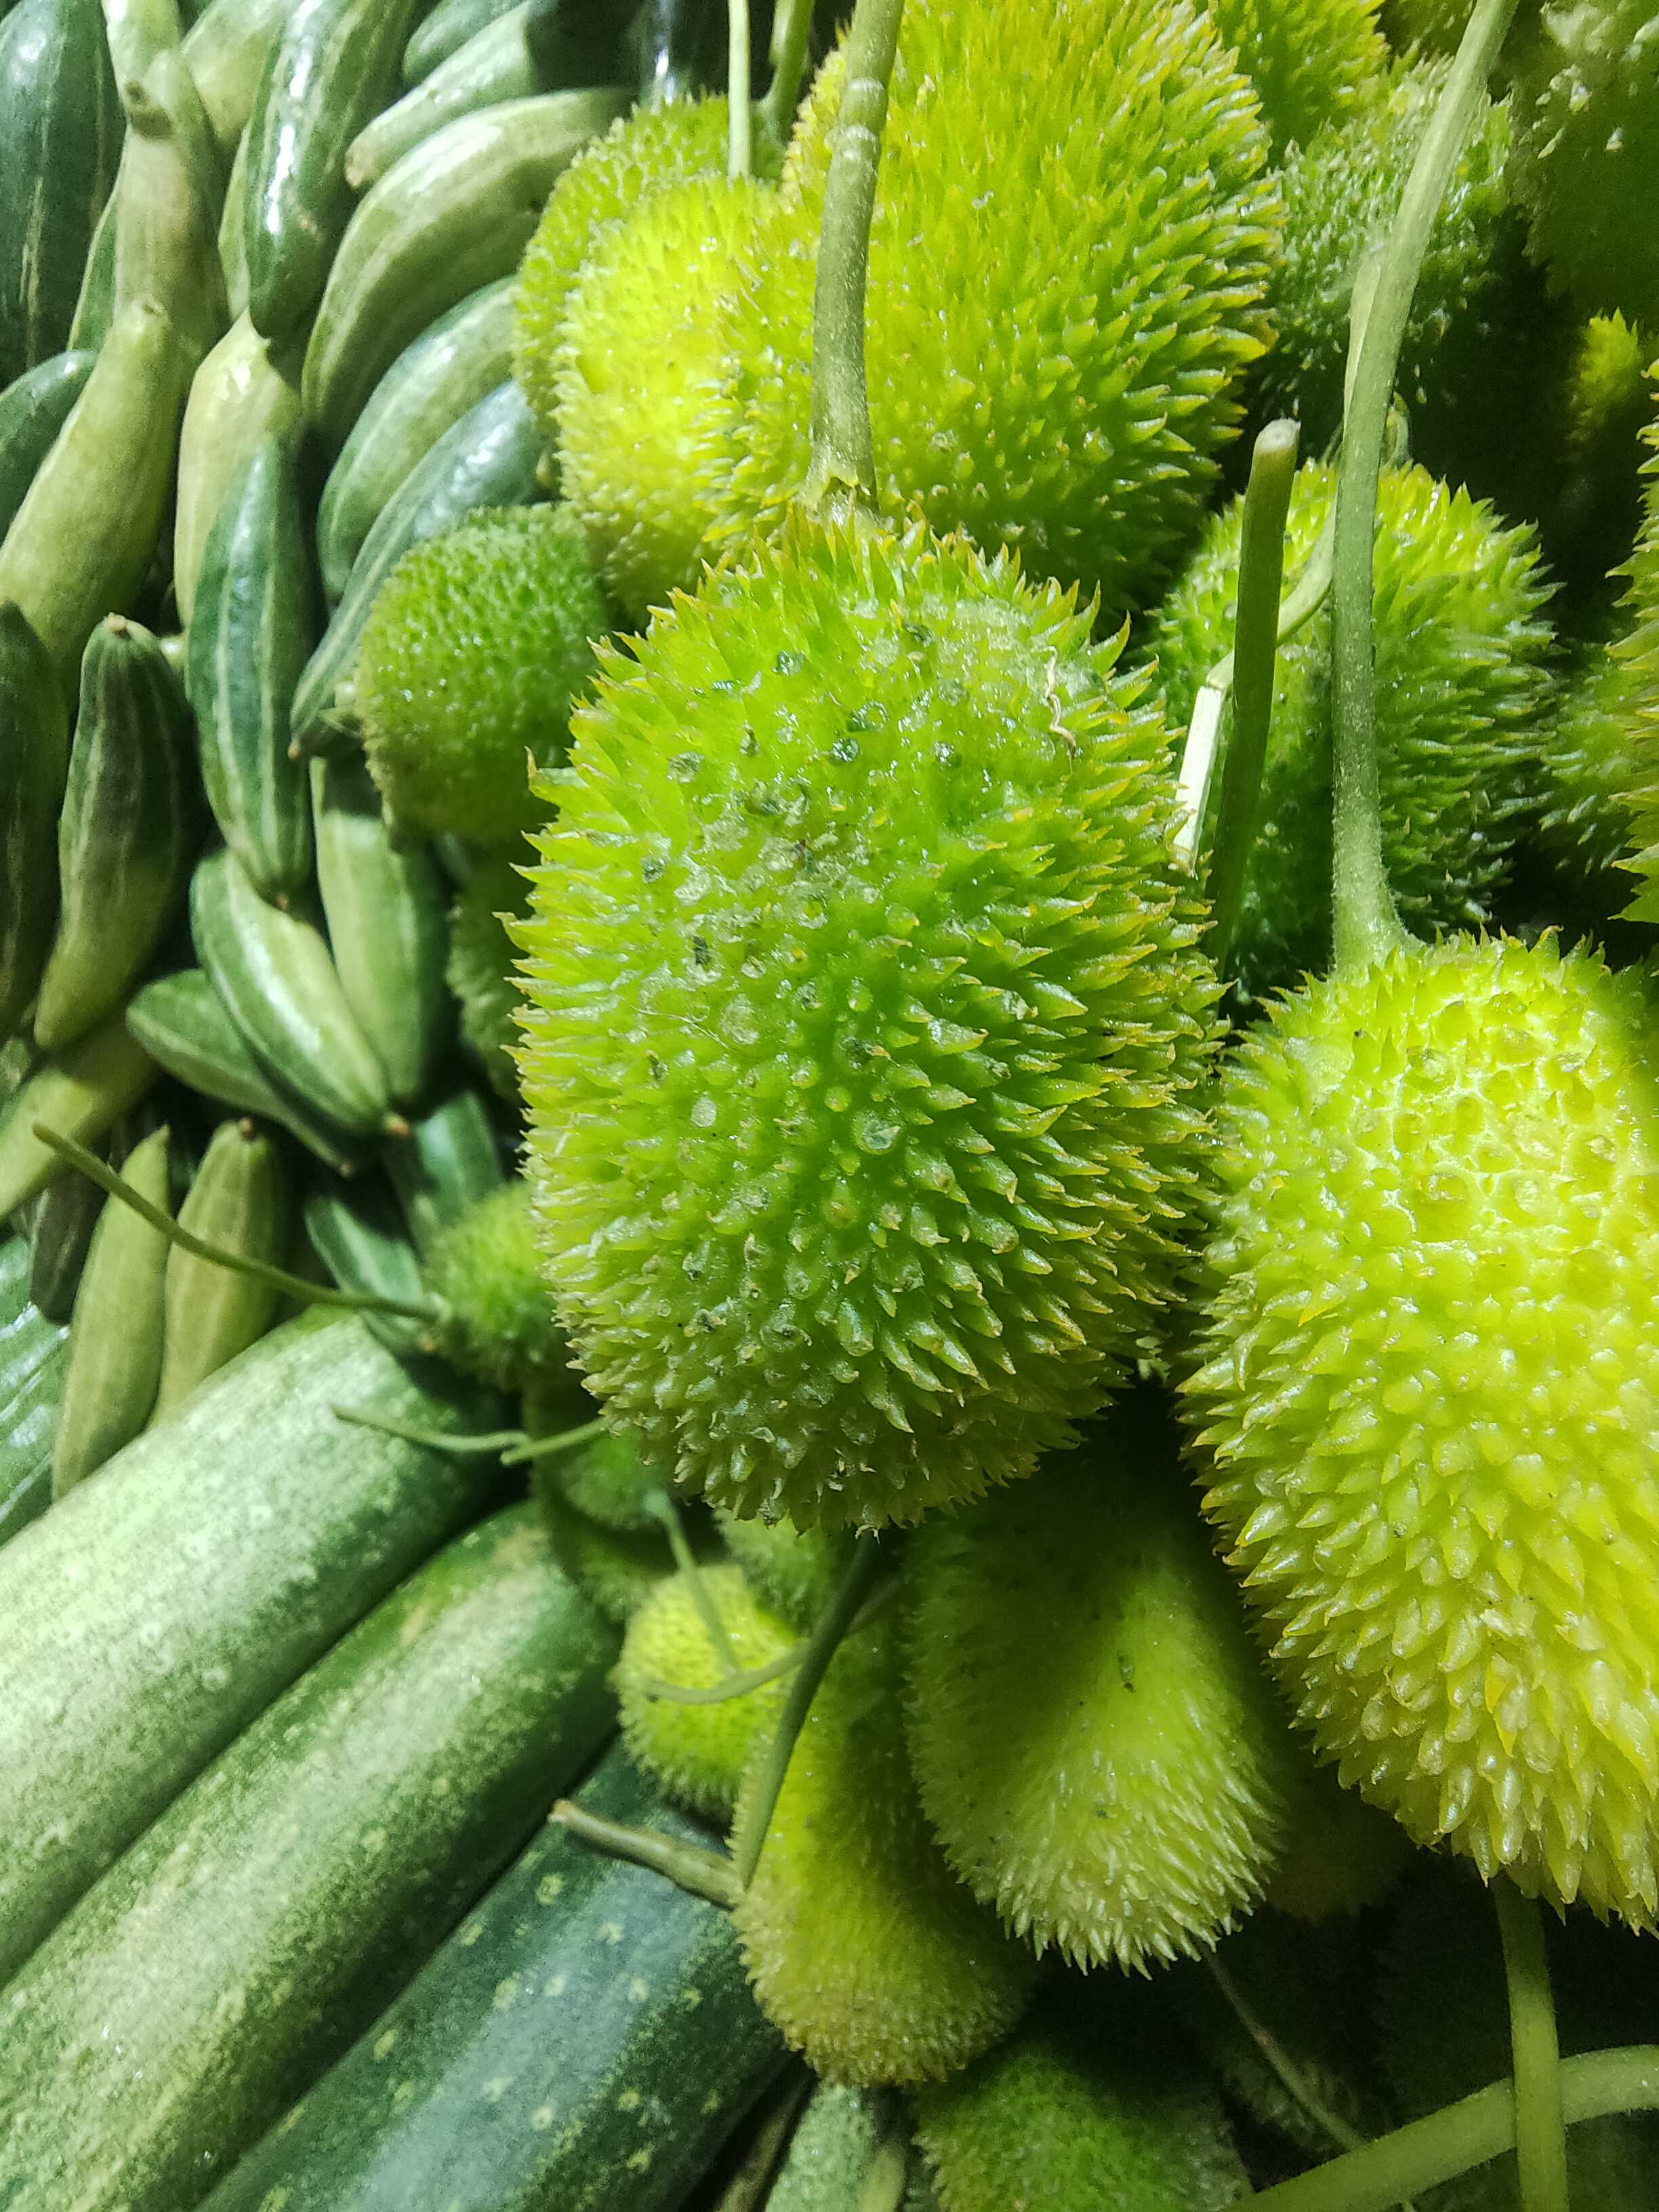
Label: Momordica dioica